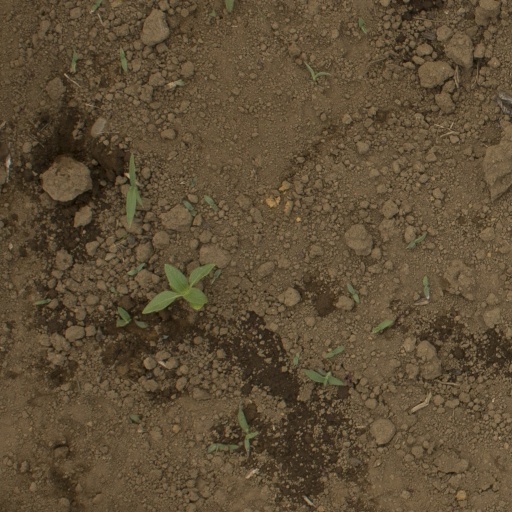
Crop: Jerusalem artichoke